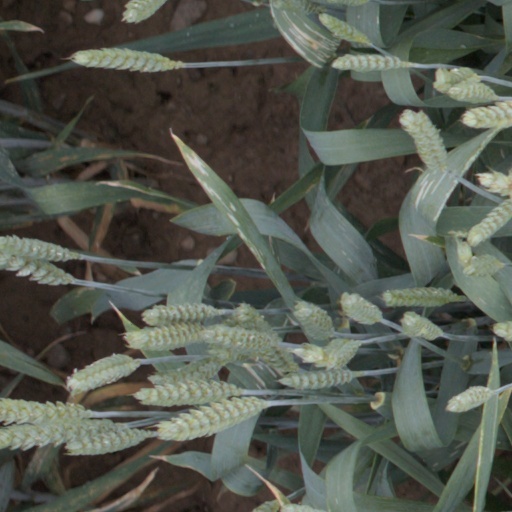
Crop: wheat